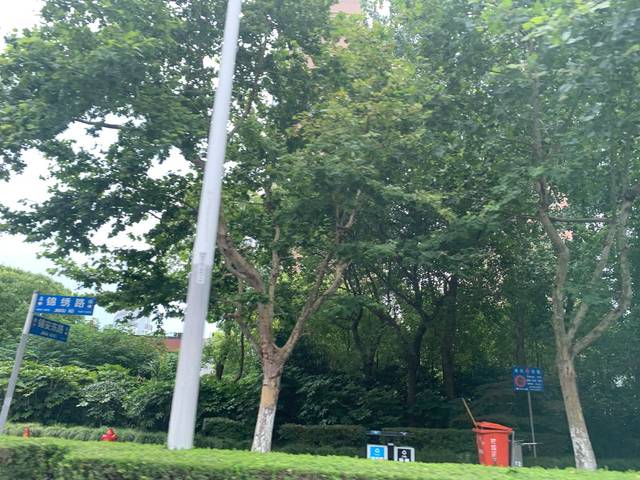
Region: China
Coordinates: 31.207, 121.535